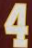
Number: 4